Jamie Courtney

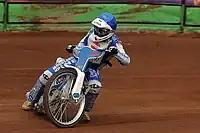
Courtney riding for Oxford juniors in 2004

In 2010, he rode for Glasgow Tigers on loan from King's Lynn Stars before returning to ride for King's Lynn towards the end of the season. In 2010 he signed for Leicester Lions, the team that his father rode for 126 times, for their return to speedway in the Premier League. After being released by Leicester mid-season he later joined National League team Dudley Heathens.